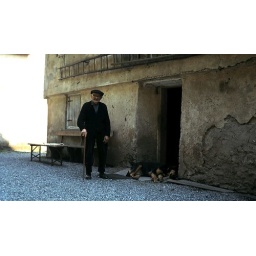
A friendly old man and his dog were living in this house near the chapel, and welcomed the visitors